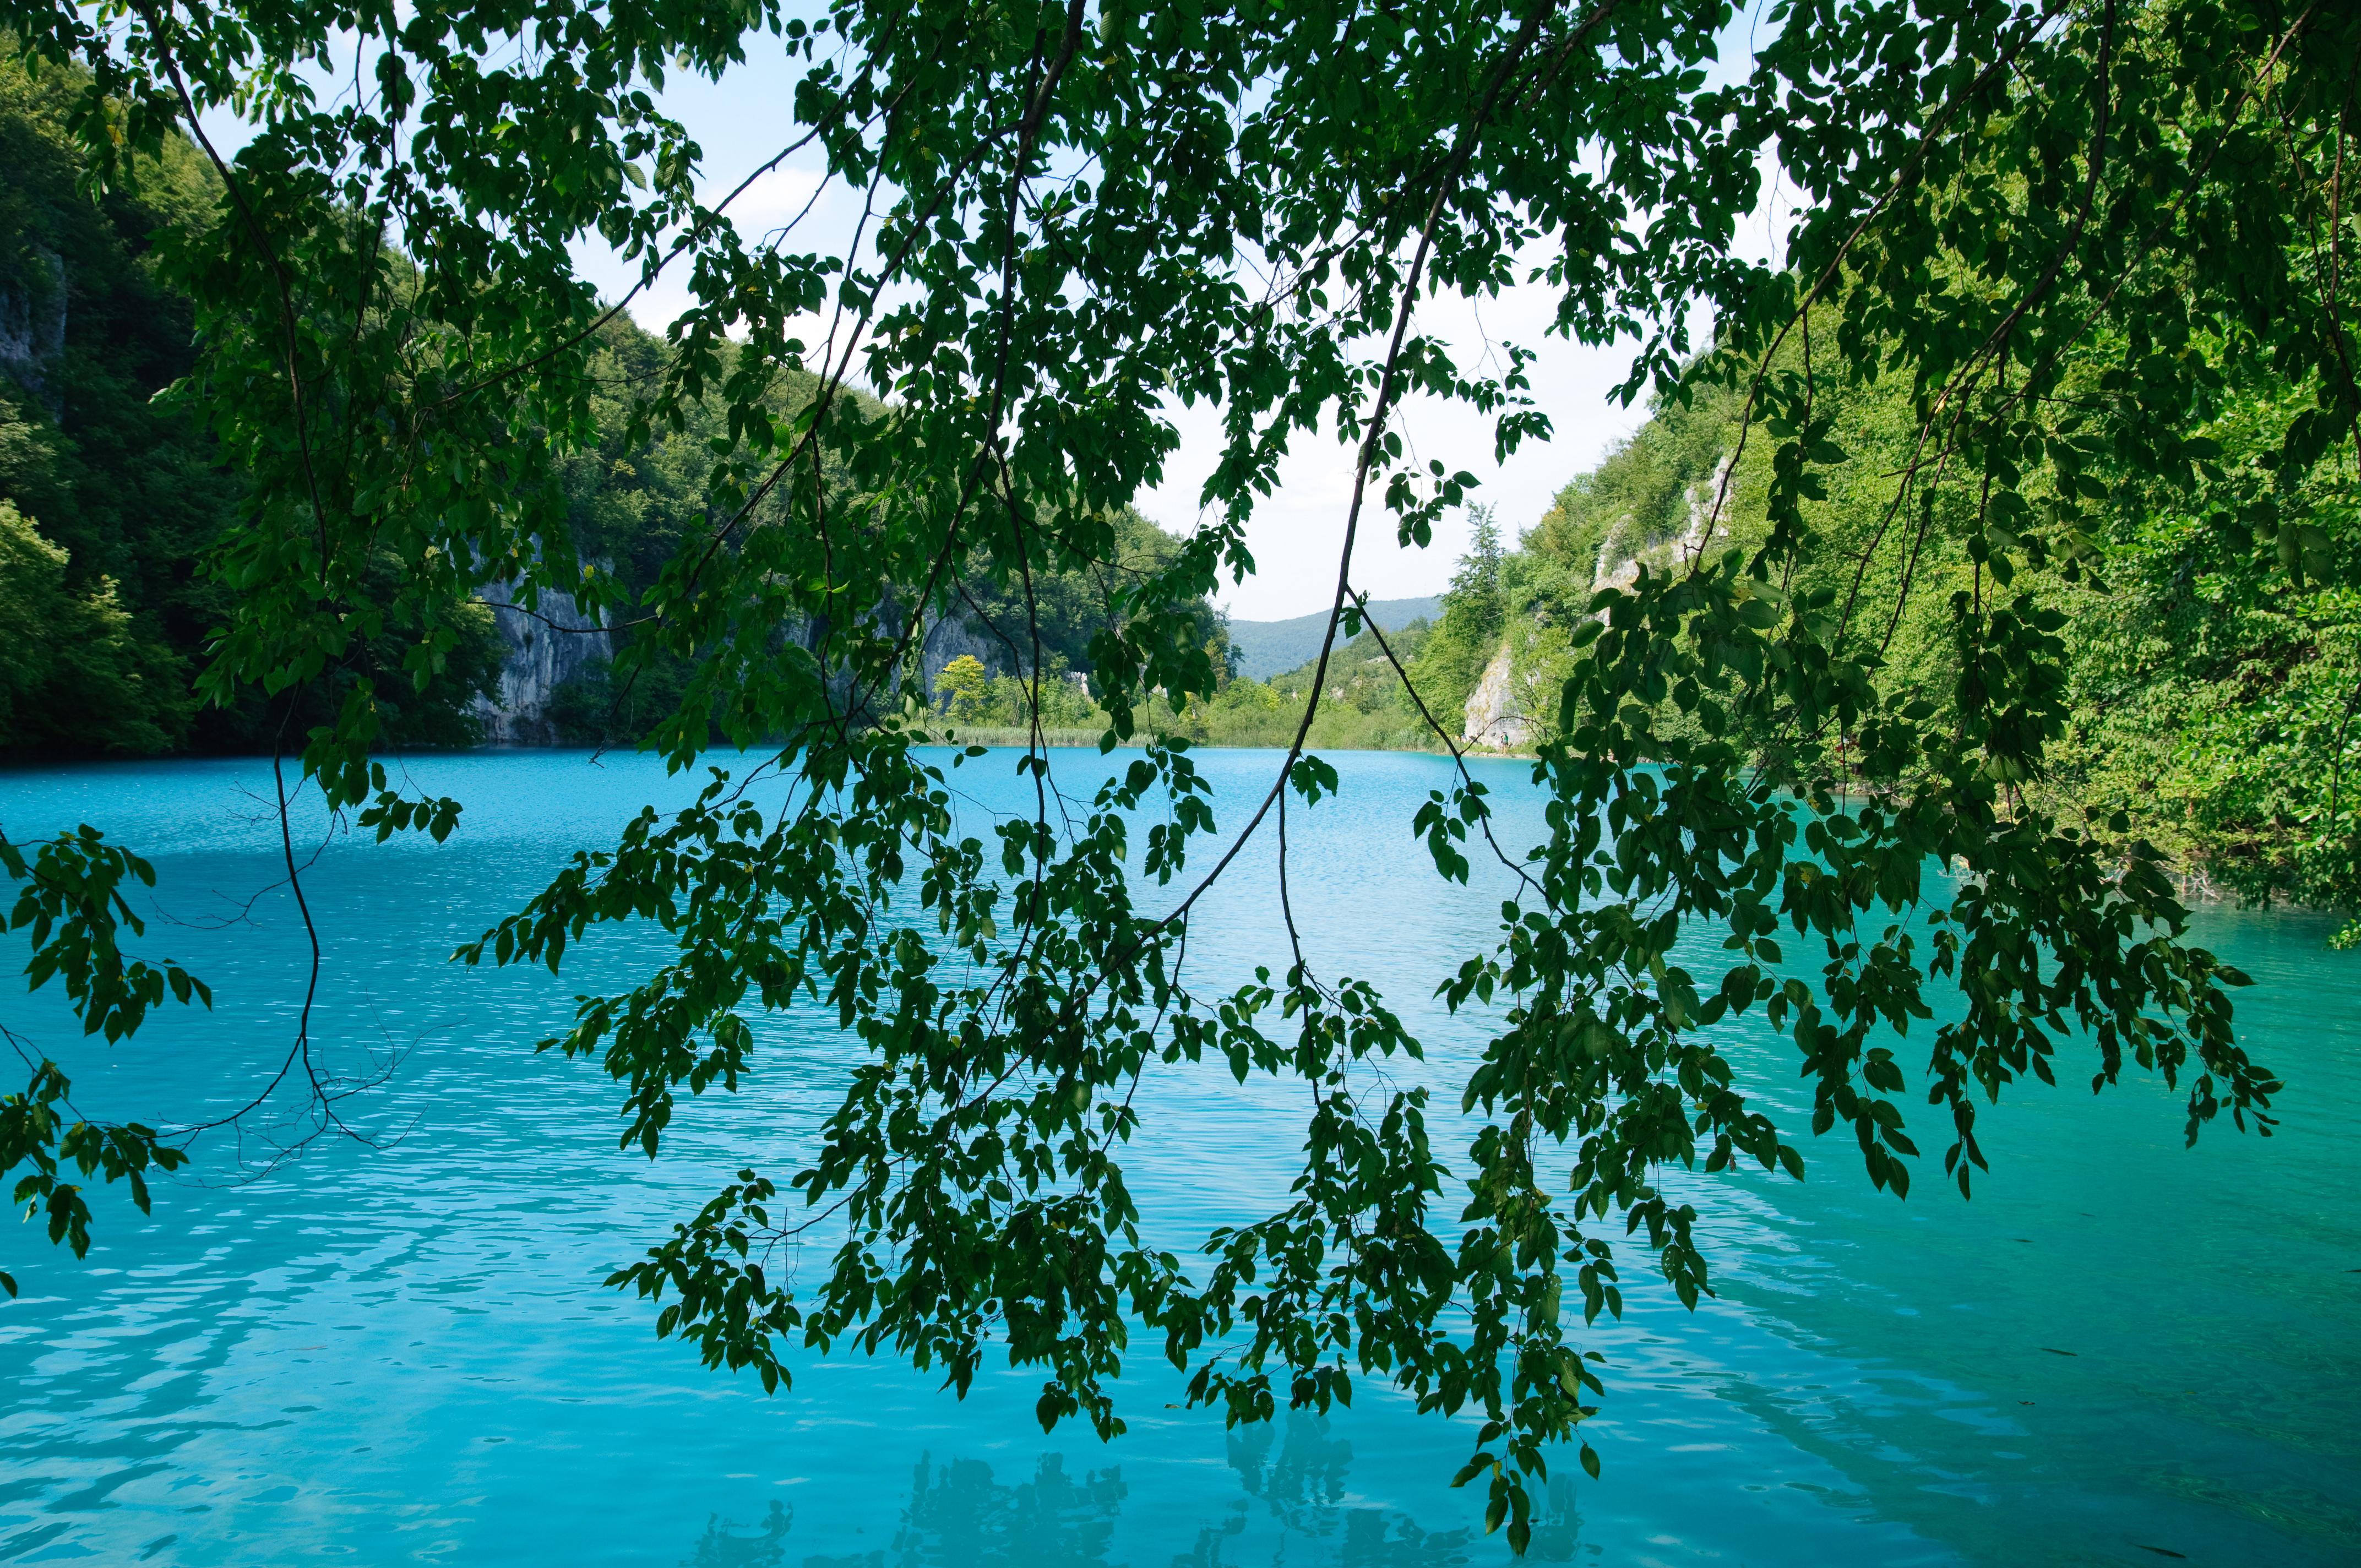
tree, water, nature, forest, waterfall, sunlight, leaf, lake, river, pond, green, reflection, jungle, swimming pool, lagoon, botany, nikon, body of water, croatia, habitat, tropics, ecosystem, hvratska, d300, plitvice, natural environment, woody plant